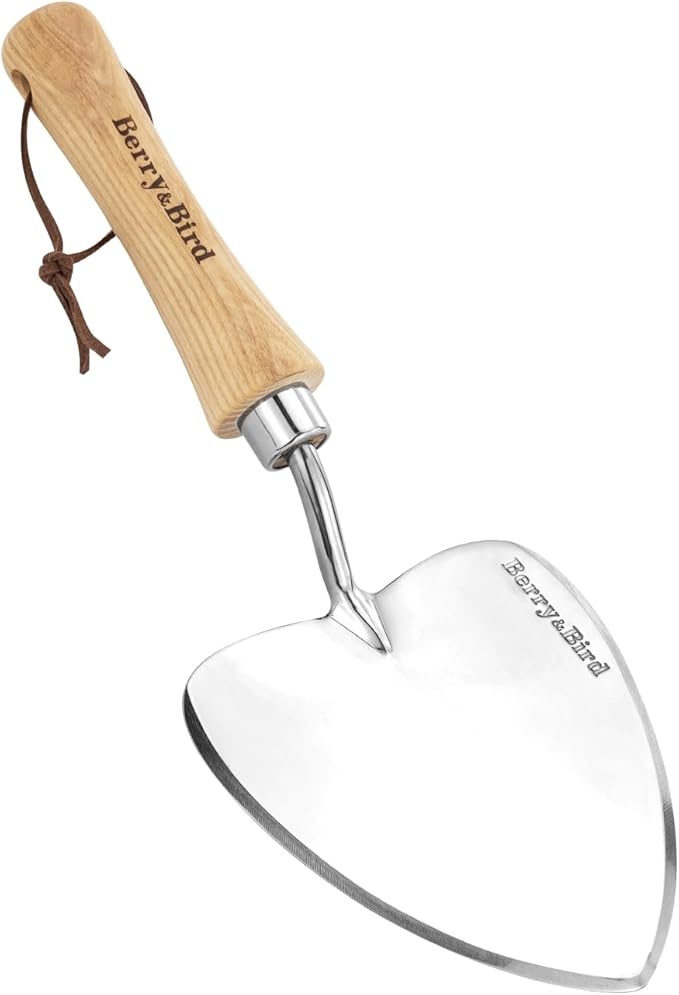
Berry&Bird Perennial Trowel, Oversized Garden Potting Trowel with Sharp Blade Wood Hand Shovel, Stainless Steel Planting Trowel Gardening Tool for Roots,Planting,Digging,Transplanting and Cutting
About This 🌱Robust and Sturdy: The hand shovel is made of high-hardness polished stainless steel that is extremely resistant to rust and corrosion, ensuring that it won't deform, bend, or break during use. The garden trowel plant transplanting tools can easily handle any indoor or outdoor gardening scenario. Quickly meet any challenges in gardening. 🌱Easy to Use: This stainless steel garden shovel makes it easy to dig into tough soil, remove stubborn weeds, and mix soil. Large area-wide shovel surface design, suitable for rapid excavation of large areas of soil to improve work efficiency. Double-edged blades can be used to separate bulbs and cut weeds, this multi-functional tool will become your go-to garden companion, making it a great value for money. 🌱Comfortable Wooden Handle: The optimum strength and premium grip allow for easy wrist movement and reduce hand fatigue while working. The weed puller tool with a hardwood handle from FSC Certified sustainable forests promotes sustainable forestry practices. We're committed to a greener environment. 🌱Convenient Size to Storage: Our garden hand weeder tool is approximately 12.6 inches in length and weight (0.68lb), and the practical handle hanging hole design and lanyard allow for convenient storage after use. 🌱Practical Gifts for Gardening Lover: Our potting gardening hand shovel tool for weeding, digging, composting, transplanting, and more gardening tasks. It is a practical gift for gardeners or gardening enthusiasts! Overview Material : Wood, Stainless Steel Color : Oversize Perennial Trowel Brand : Berry&Bird Item dimensions L x W x H : 12.72 x 5.12 x 1.54 inches Item Weight : 0.3 Kilograms Style : Compact Handle Material : Wood Blade Material : Stainless Steel Is Foldable : No Grip Type : wood
Brand: BerryBird
Category: Home & Garden > Lawn & Garden > Gardening > Gardening Tools > Gardening Trowels